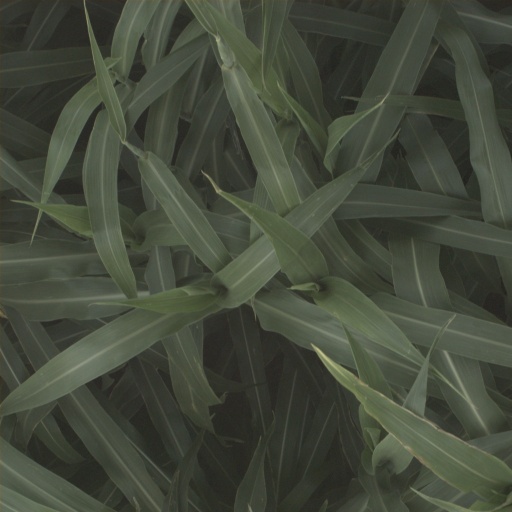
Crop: sorghum